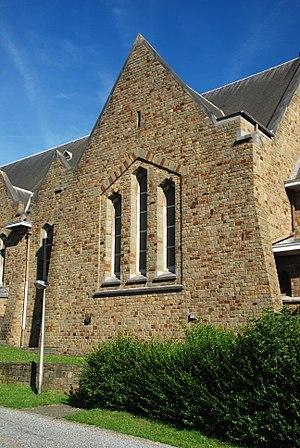
Belgique - Babant wallon - Ottignies - Eglise Saint-Géry de Limelette (néo-roman 1955)
L'église Saint-Géry est une église de style néo-roman située à Limelette, section de la ville belge d'Ottignies-Louvain-la-Neuve, située en Région wallonne dans la province du Brabant wallon.